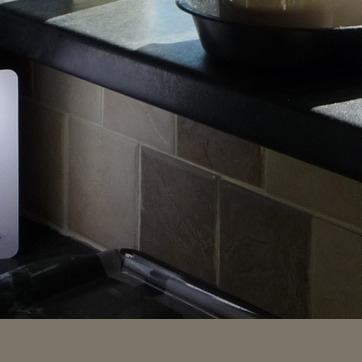
Material: tile